Stratford on Avon Railway

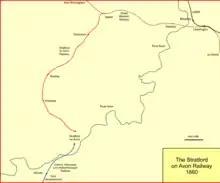
The Stratford on Avon Railway in 1860

In a period of considerable railway construction following restoration of confidence in railway projects, two main lines were built, each passing about ten miles from Stratford on Avon.